Bhai Gurdas

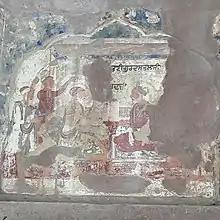
Mural showing Bhai Gurdas and Baba Buddha in conversation.

In 1577, Bhai Gurdas contributed his labour to excavating the Sarovar at Darbar Sahib. Twenty years later, he went on an expedition to East Kartarpur and recited many of the early hymns to Emperor Akbar. Akbar was impressed by their spiritual content and was satisfied they had no anti-Muslim tone.